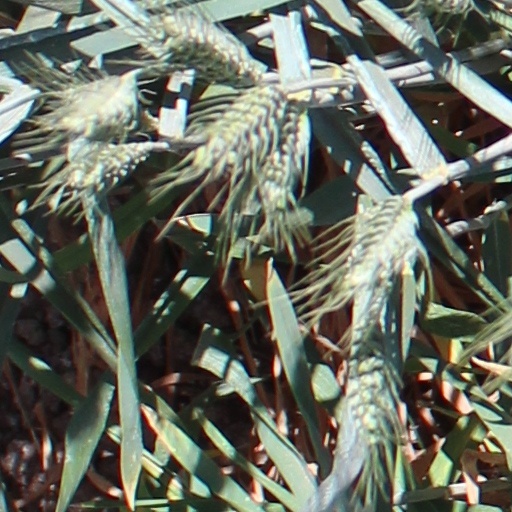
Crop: wheat